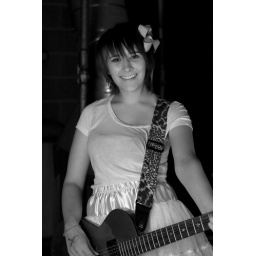
Rocker girl in black and white